Il tenente dei carabinieri

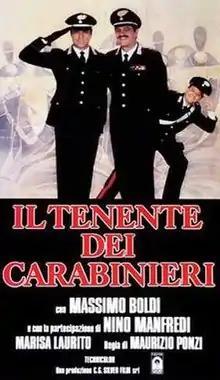

Il tenente dei carabinieri ("The lieutenant of Carabinieri") is a 1986 Italian crime-comedy film directed by Maurizio Ponzi.